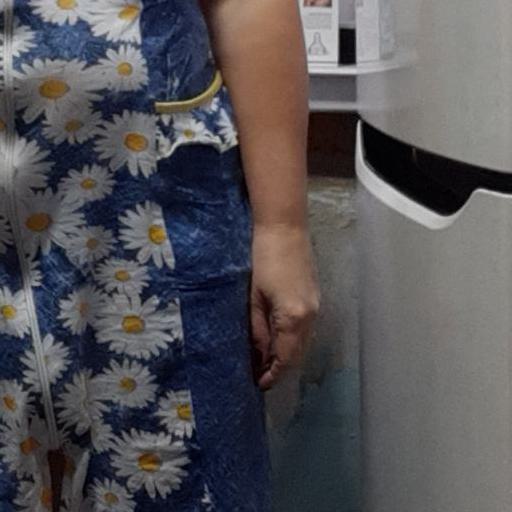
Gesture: no_gesture